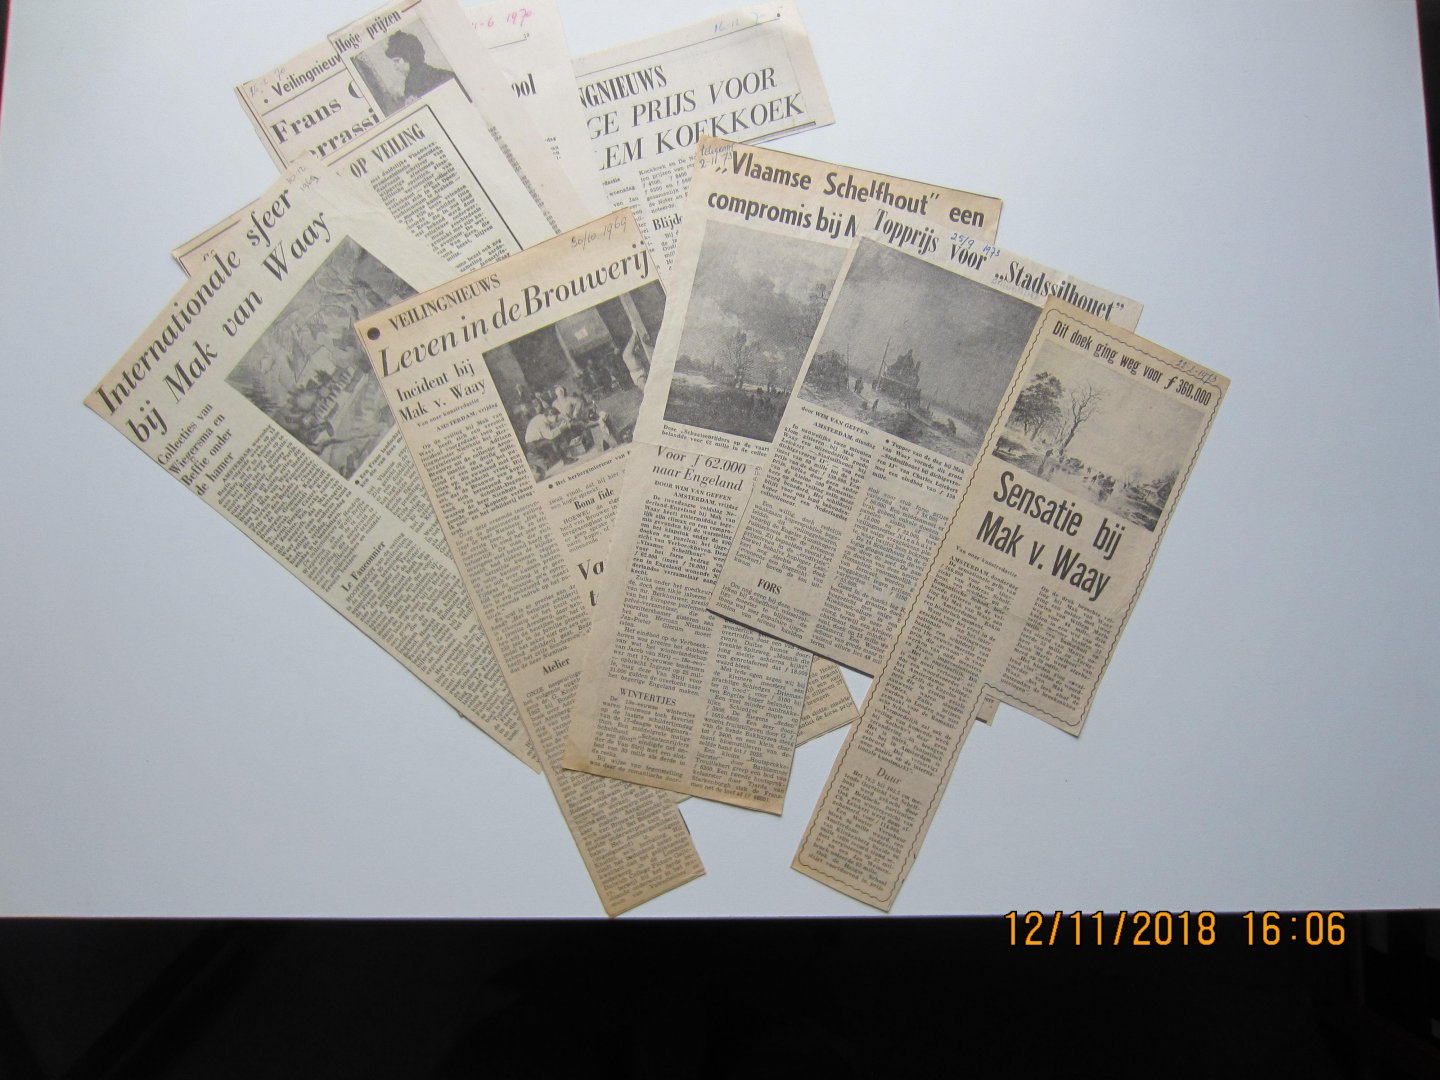
Waste category: paper